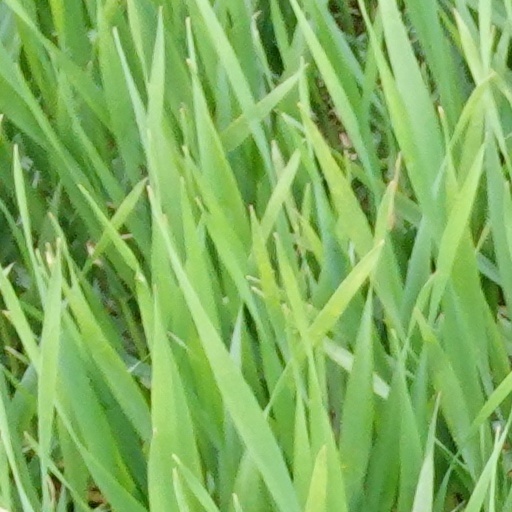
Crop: wheat